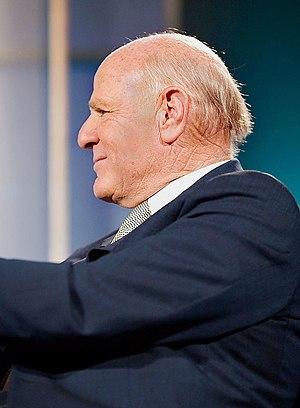
Barry Diller ou Barry Charles Diller, né le 2 février 1942 à San Francisco, est le président et doyen de IAC/InterActiveCorp ainsi que le responsable de média pour la création de Fox Broadcasting Company et USA Broadcasting.